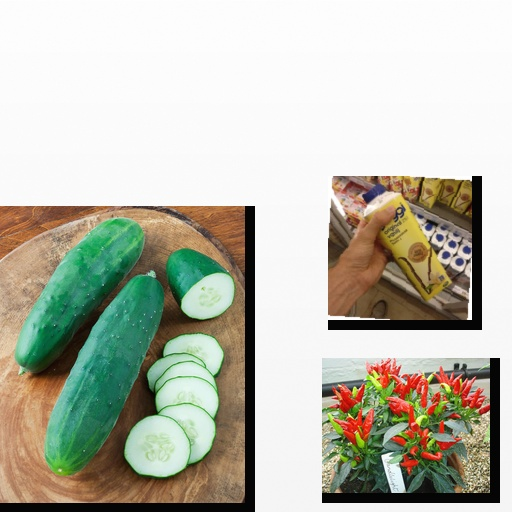
Food items: chili_pepper, cucumber, vanilla_yoghurt